Pouembout

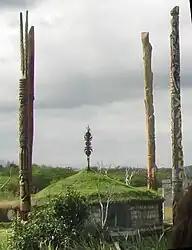
Traditional architecture in Pouembout

Pouembout is a commune in the North Province of New Caledonia, an overseas territory of France in the Pacific Ocean.